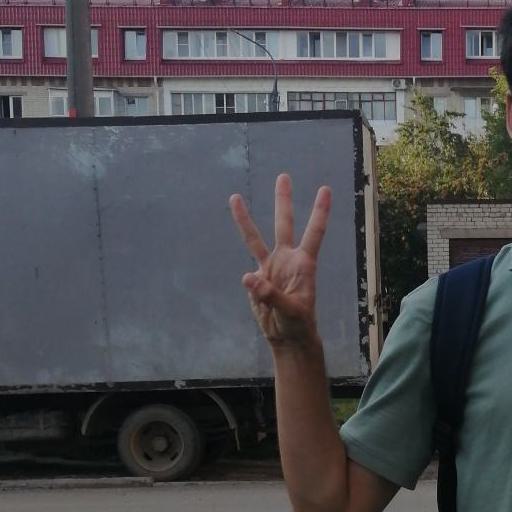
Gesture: three